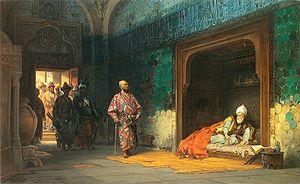
Tamerlano est un opéra en trois actes de Georg Friedrich Haendel sur un livret de Nicola Francesco Haym. La première représentation eut lieu le 31 octobre 1724 au King's Theater de Londres, pour le compte de la Royal Academy of Music.
La bataille d'Ankara s'est déroulée le 20 juillet 1402 sur le champ de bataille de Çubuk, près d'Ankara, entre les forces du sultan ottoman Bayezid Iᵉʳ et l'armée turco-mongole de Tamerlan, à la tête de l'Empire timouride. La bataille s'acheva sur la victoire éclatante de Tamerlan, avec la capture de Bayezid Iᵉʳ, qui conduisit à une période de crise pour le sultanat ottoman. L'Empire timuride entra cependant dans sa période de déclin final après la mort de Tamerlan, moins de trois ans après la bataille, alors que l'Empire ottoman put retrouver toute sa puissance, qui continua ensuite à se développer sur plusieurs siècles.
Le siège de Constantinople par le sultan ottoman Bayezid Iᵉʳ s'étale sur huit ans, de 1394 à 1402. Durant la majeure partie de cette période, le siège s'apparente plus à un blocus qui isole Constantinople du reste du monde, du moins par voie terrestre, la faiblesse de la marine ottomane permettant aux Byzantins de recevoir des assistances par voie maritime. Ce siège ou blocus de Constantinople conduit les princes chrétiens à se mobiliser contre la puissance turque de plus en plus hégémonique. C'est ainsi que se met en place la croisade de Nicopolis qui se termine par une déroute ou encore l'intervention du maréchal Boucicaut. Finalement, c'est l'intervention extérieure de Tamerlan qui met fin au siège par sa victoire sur les troupes de Bayezid Iᵉʳ à la bataille d'Ankara, qui contraint les Ottomans, divisés en plusieurs factions, à lever le siège.